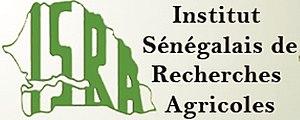
C' est un logo du centre de l'institut de recherche agricole situé au Sénégal.
L'Institut Sénégalais de recherche agricole est un institut de recherche scientifique et technique appliquée créé en 1974. C'est pour concevoir, organiser et mener à bien toutes les recherches relatives au secteur rural au Sénégal Sa mission consiste en la génération de connaissance et de technologies appropriées pour atteindre l'objectif de sécurité alimentaire des populations, la création d'emplois et de richesses et partant le développement économique, social, scientifique et culturel du pays.